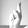
ASL letter: R